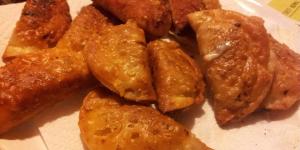
bocaditos de carne